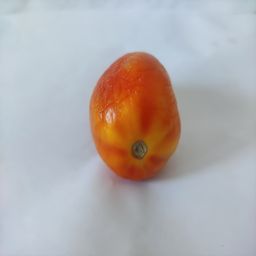
Crop: Tomato
Quality: Old